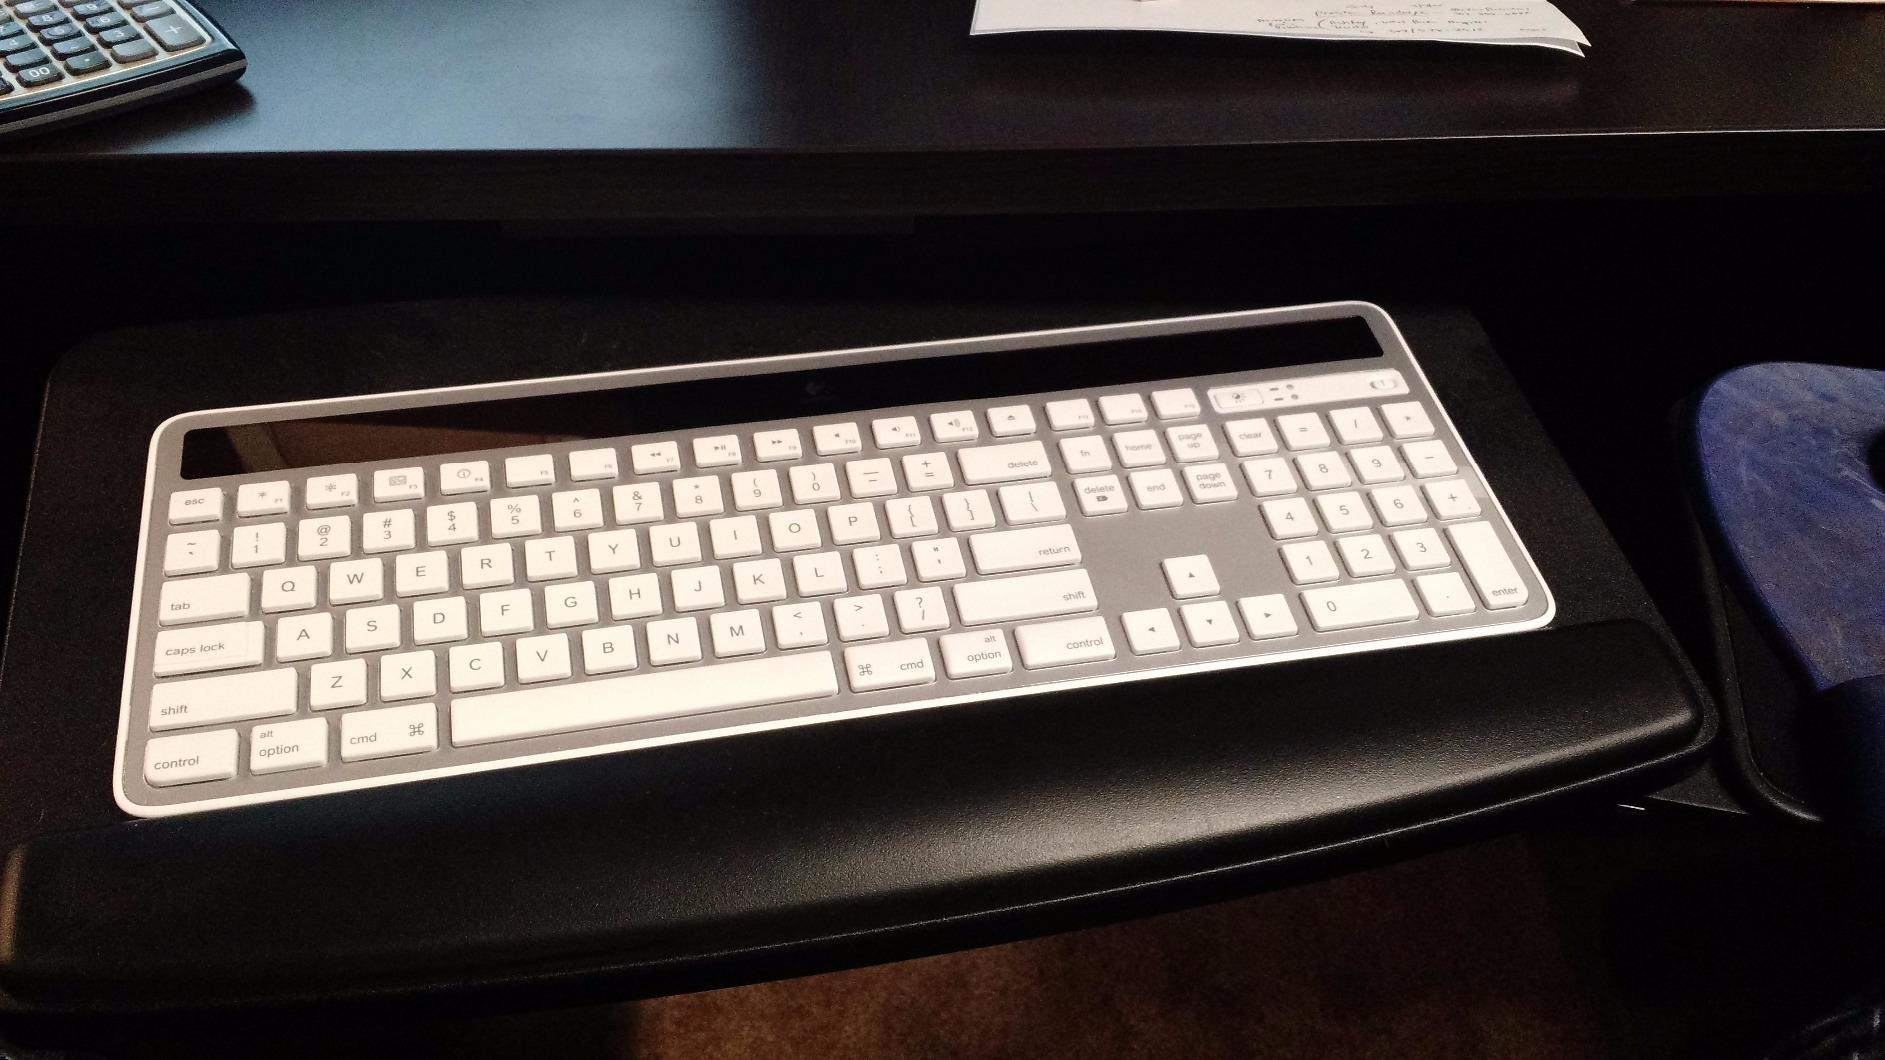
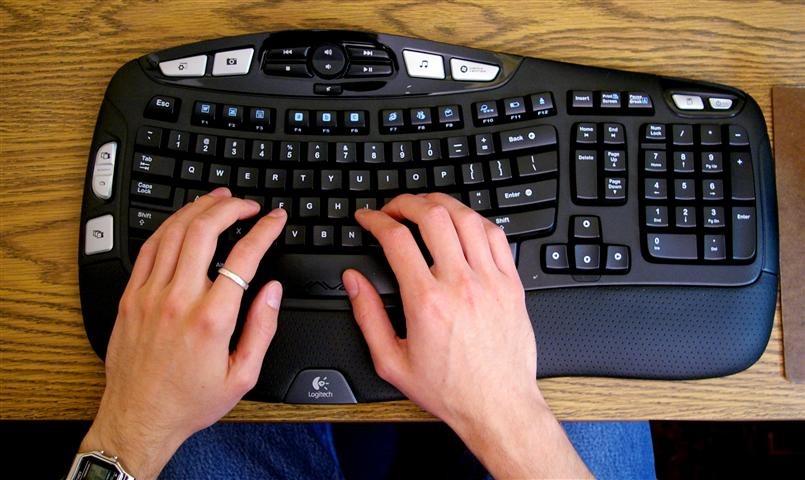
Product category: keyboard
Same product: no